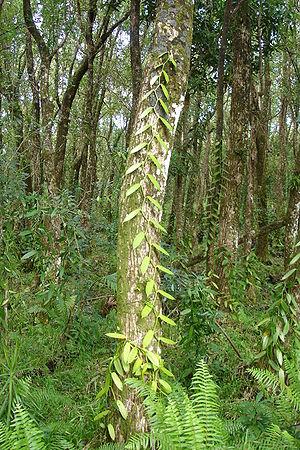
La vanille est une épice constituée par le fruit de certaines orchidées lianescentes tropicales d'origine mésoaméricaine du genre Vanilla, principalement de l'espèce Vanilla planifolia.